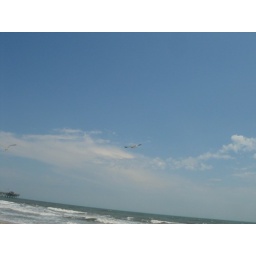
My vacation to our beach house on Oak Island in North Carolina.